Hokuriku Expressway

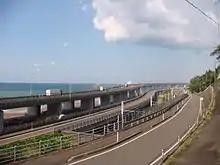
Oyashirazu, Itoigawa, Niigata PrefectureLeft:Hokuriku ExpresswayCenter:National Route 8 and JR Hokuriku Main LineRight: Niigata Prefectural Road Route 525

(abbreviated as , is a 4-laned national expressway in Japan. It is owned and managed by East Nippon Expressway Company and Central Nippon Expressway Company.